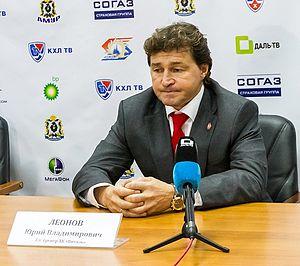
Iouri Vladimirovitch Leonov - en russe Юрий Владимирович Леонов, et en anglais : Yuri Leonov- est un joueur professionnel kazakh de hockey sur glace devenu entraîneur.